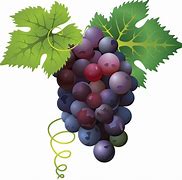
Label: Grapes